Curepipe Botanic Gardens

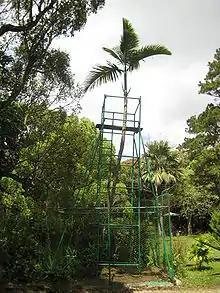
"Hyophorbe amaricaulis", the rarest palm in the world. The only individual in existence is the specimen in Curepipe gardens.

Curepipe Gardens house the rarest palm tree in the world, the unique specimen of "Hyophorbe amaricaulis". This individual remains the only specimen of its species, as all of the many attempts to cross-fertilise it have failed.